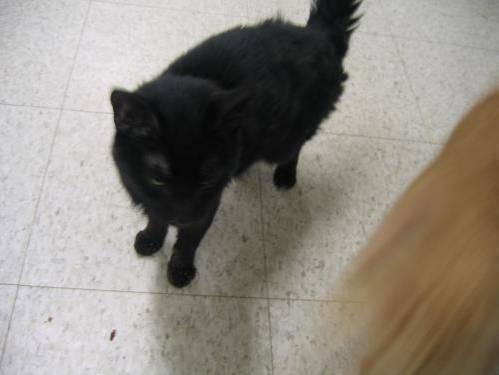
cat